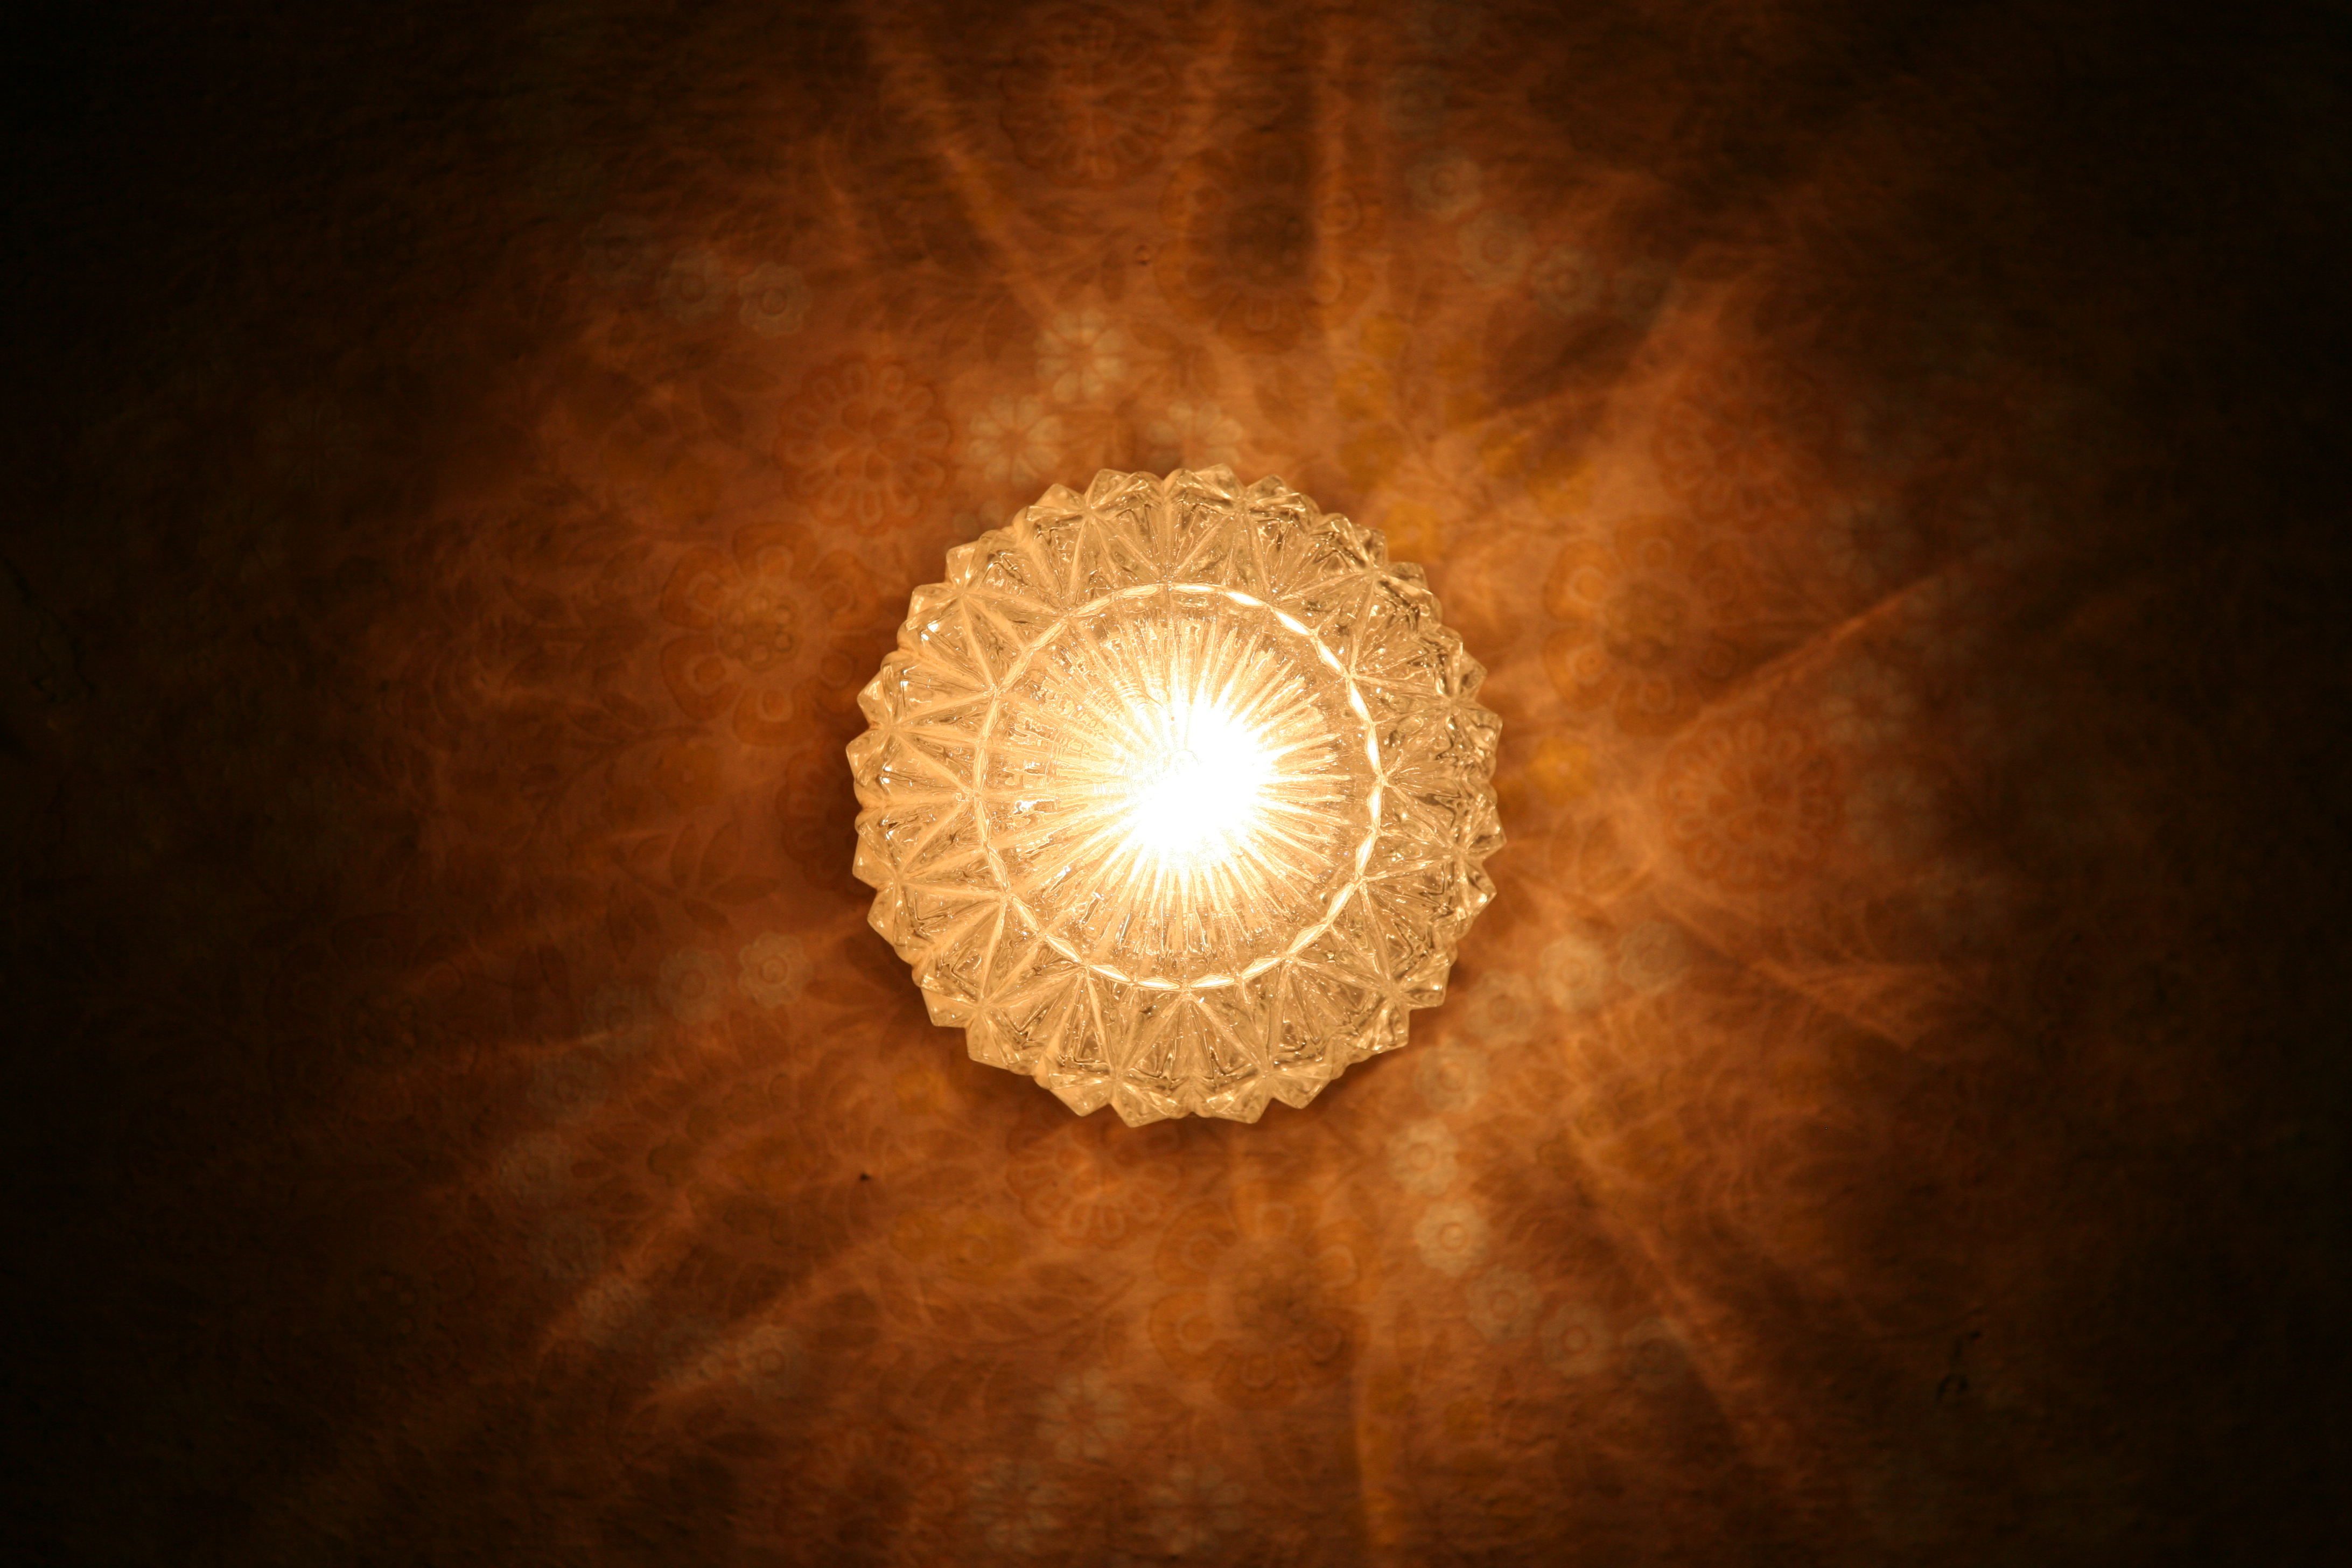
light, sunlight, texture, pattern, darkness, lamp, lighting, circle, design, symmetry, light fixture, germany, allemagne, shape, lampe, thuringia, weimar, thuringe, macro photography, th ringen, computer wallpaper, fractal art